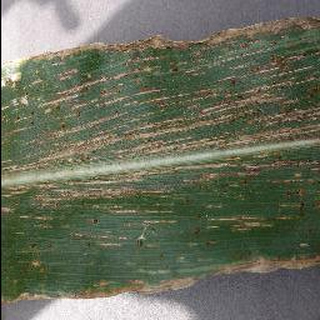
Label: corn_cercospora_leaf_spot